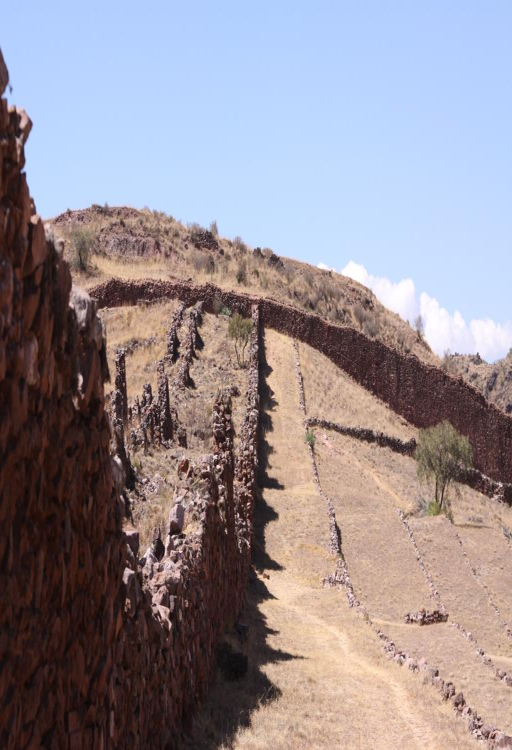
the complex is surrounded by a wall and contains buildings